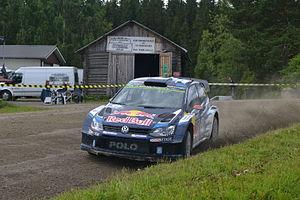
Le 65ᵉ Rallye de Finlande est la 8ᵉ manche du Championnat du monde des rallyes 2015.